Mizan (Dogu'a Tembien)

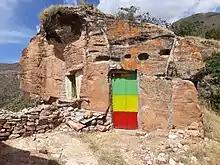
Debre Sema'it rock church

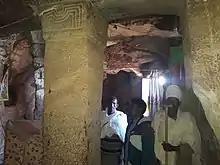
Inside Debre Sema'it rock church

The history of the "tabia" is strongly connected with the history of Tembien.